History of Latin America–United States relations

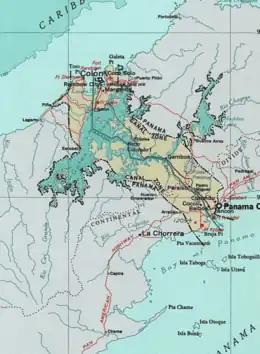
The Panama Canal Zone, which was established on shaky legal grounds, bisected Panama and led to incidents such as Martyrs' Day and the United States invasion of Panama.

Roosevelt was able to reverse a previous decision by the Walker Commission in favour of a Nicaragua Canal and pushed through the acquisition of the French Panama Canal effort. Panama was then part of Colombia, so Roosevelt opened negotiations with the Colombians to obtain the necessary permission. In early 1903, the Hay–Herrán Treaty was signed by both nations, but the Colombian Senate failed to ratify the treaty.